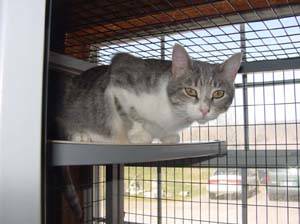
Label: cat